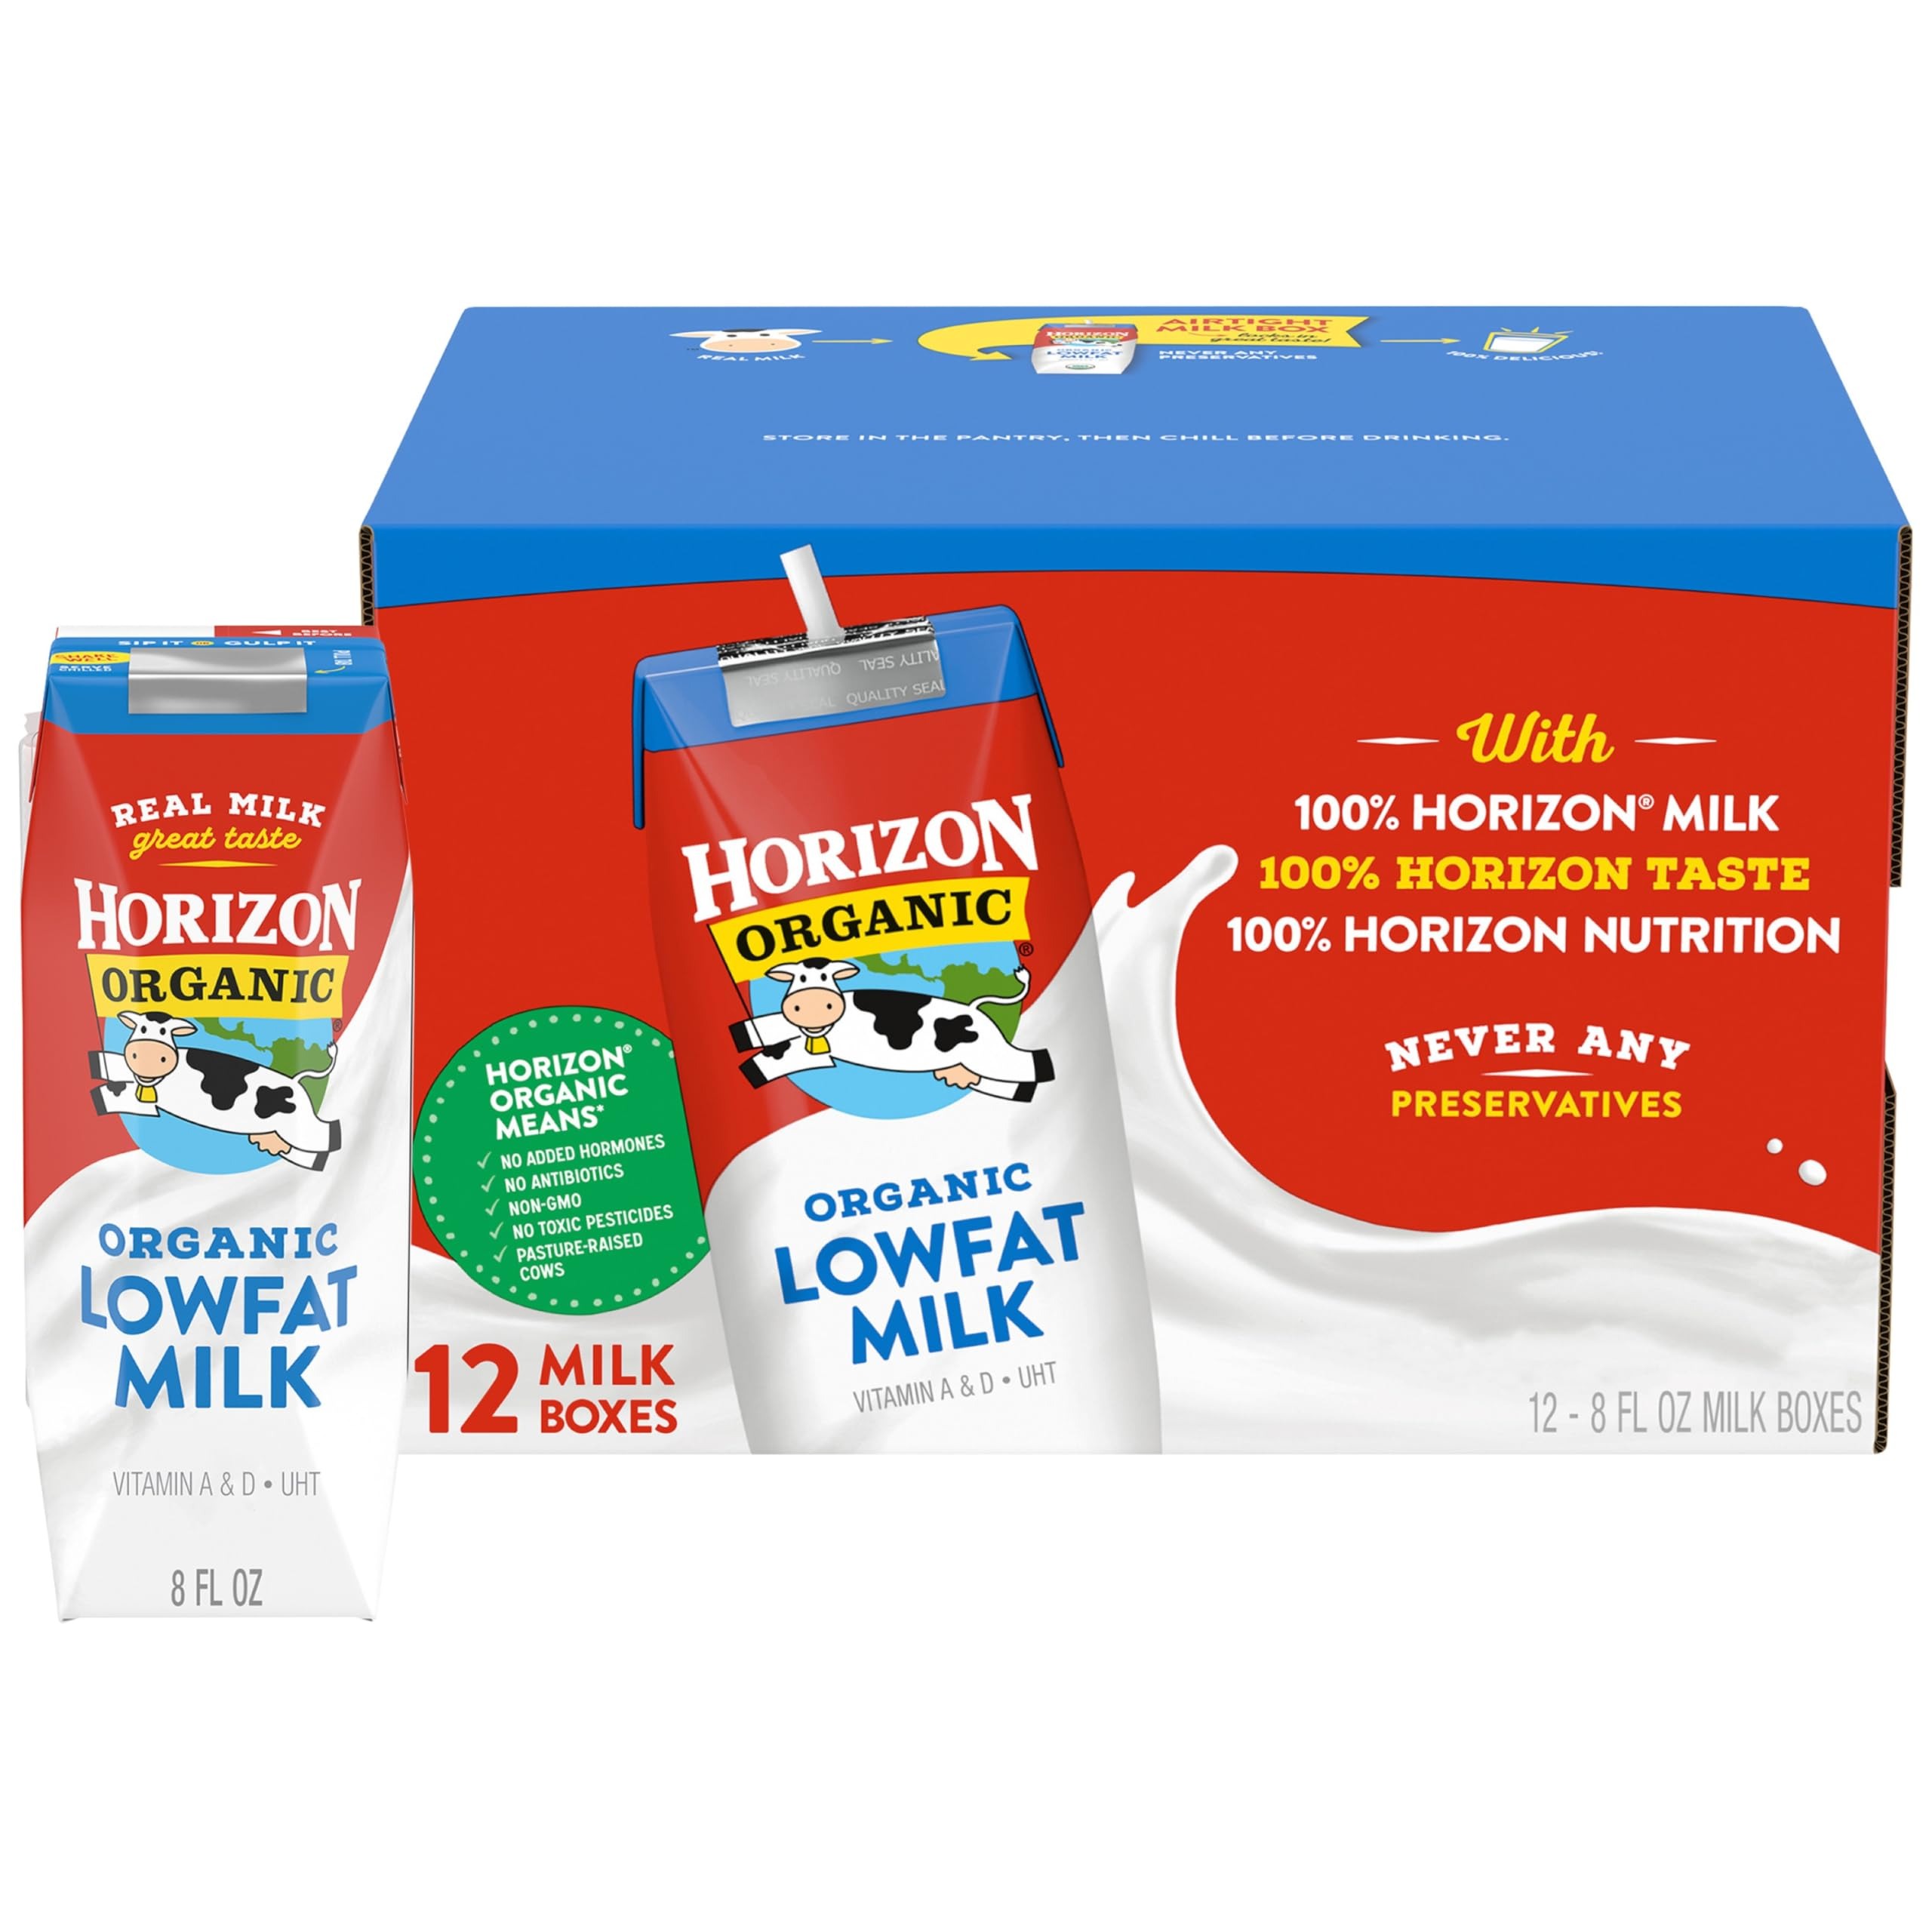
Item Name: Horizon Organic Shelf-Stable 1% Lowfat Milk Boxes, Plain, 8 Fl Oz, 12 Pack
Bullet Point 1: REAL, ORGANIC MILK ON-THE-GO: Single-serve plain milk boxes are great for lunchboxes and on-the-go snacking
Bullet Point 2: SHELF STABLE: Ultra-pasteurized (UHT) milk for easy, non-refrigerated storage
Bullet Point 3: ORGANIC GOODNESS: Certified USDA Organic milk from happy cows raised by our trusted farmer partners
Bullet Point 4: NON-GMO MILK from cows that are given no antibiotics, persistent pesticides, or added hormones
Bullet Point 5: PROVIDES MANY NUTRIENTS including calcium, vitamin A, and 8g of protein in every milk box
Value: 96.0
Unit: Fl Oz

Price: 15.49